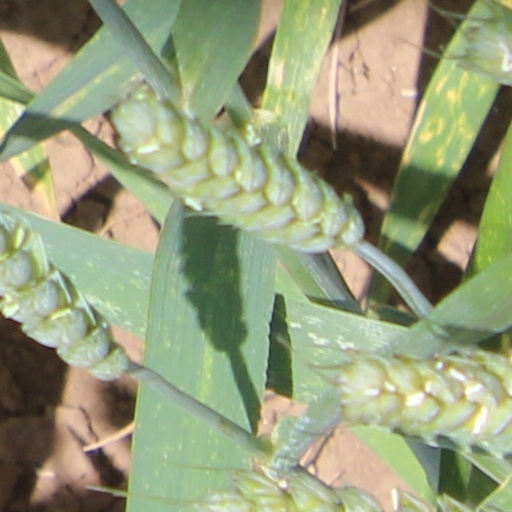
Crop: wheat